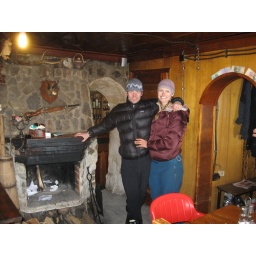
Lunch in a stone house on the mountain.